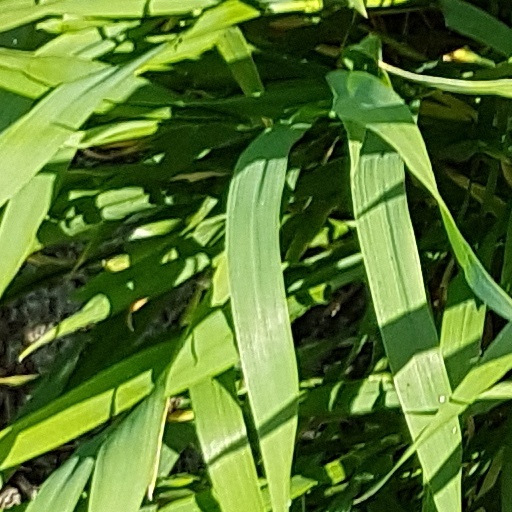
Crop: wheat